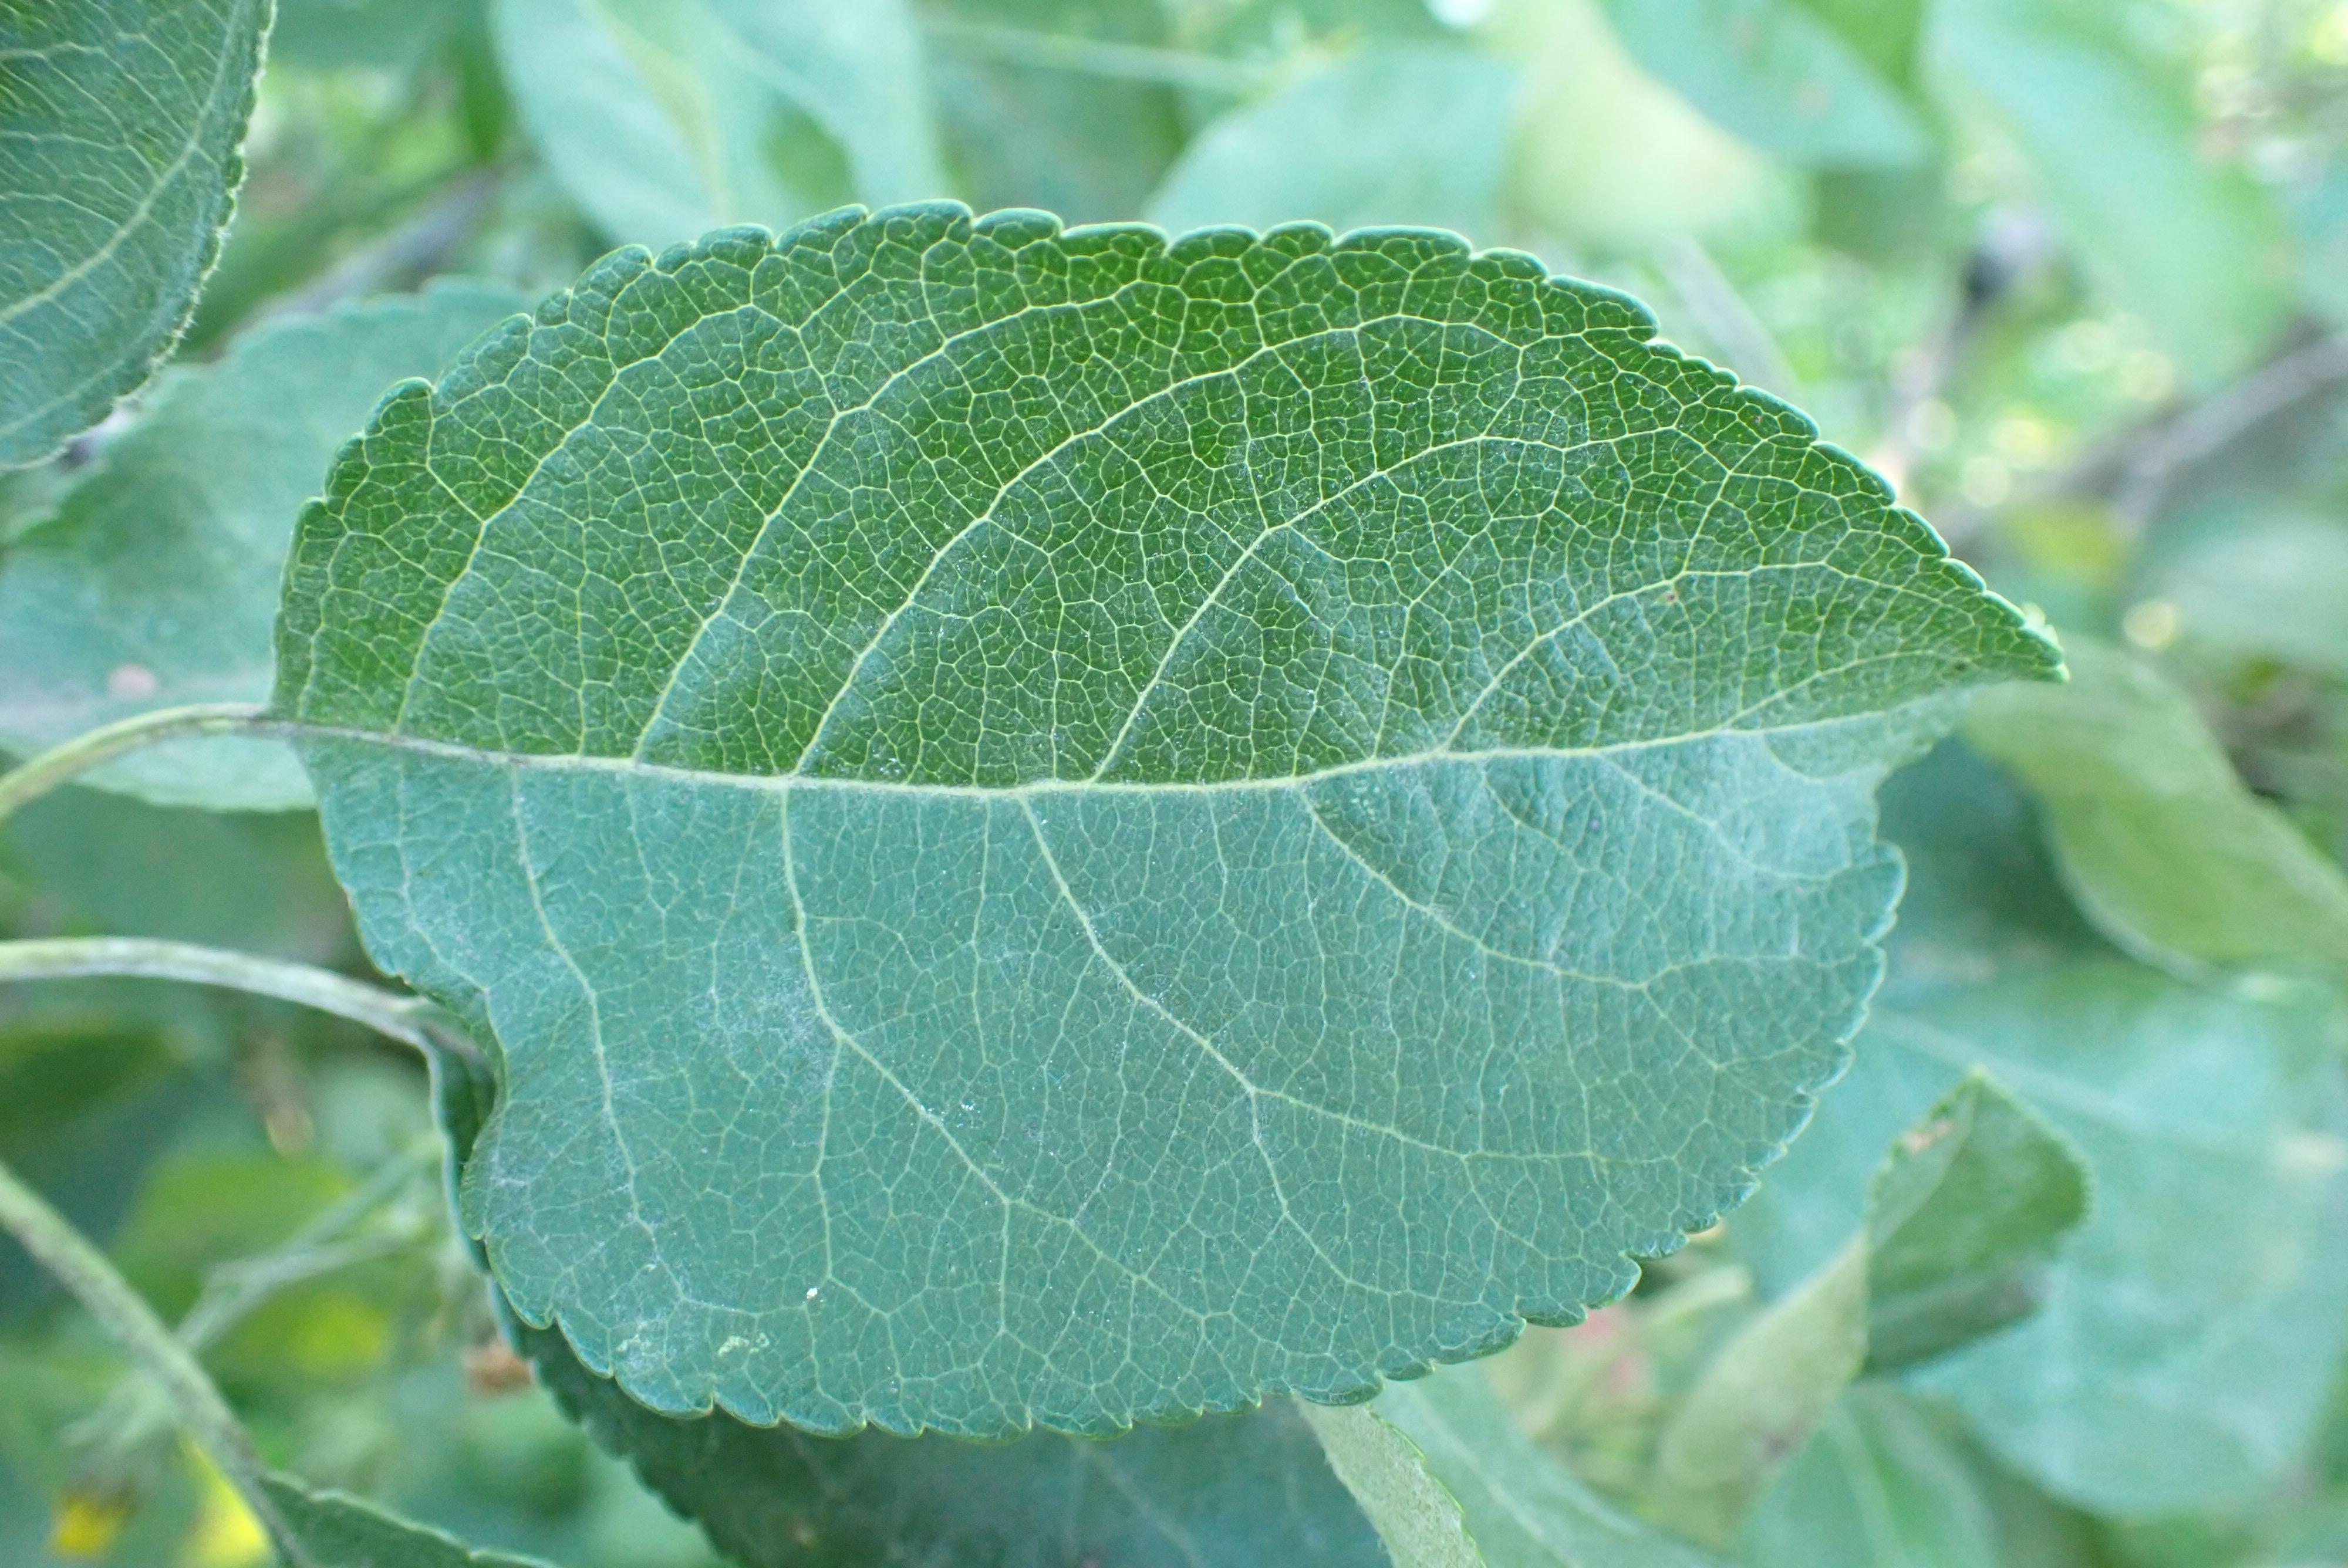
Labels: powdery_mildew